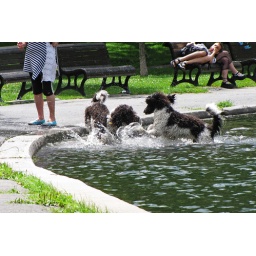
These dogs were having the time of their lives jumping in the water and chasing each other around.